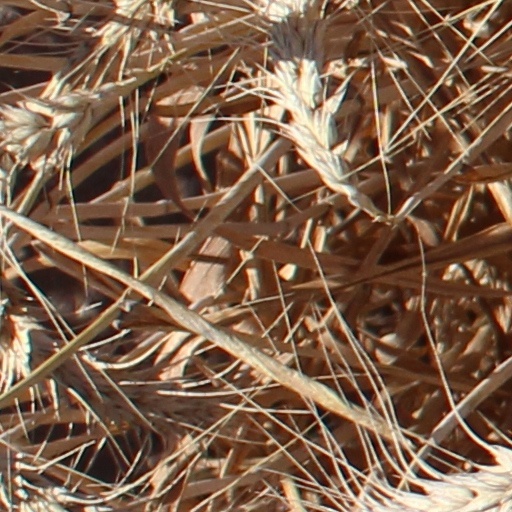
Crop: wheat